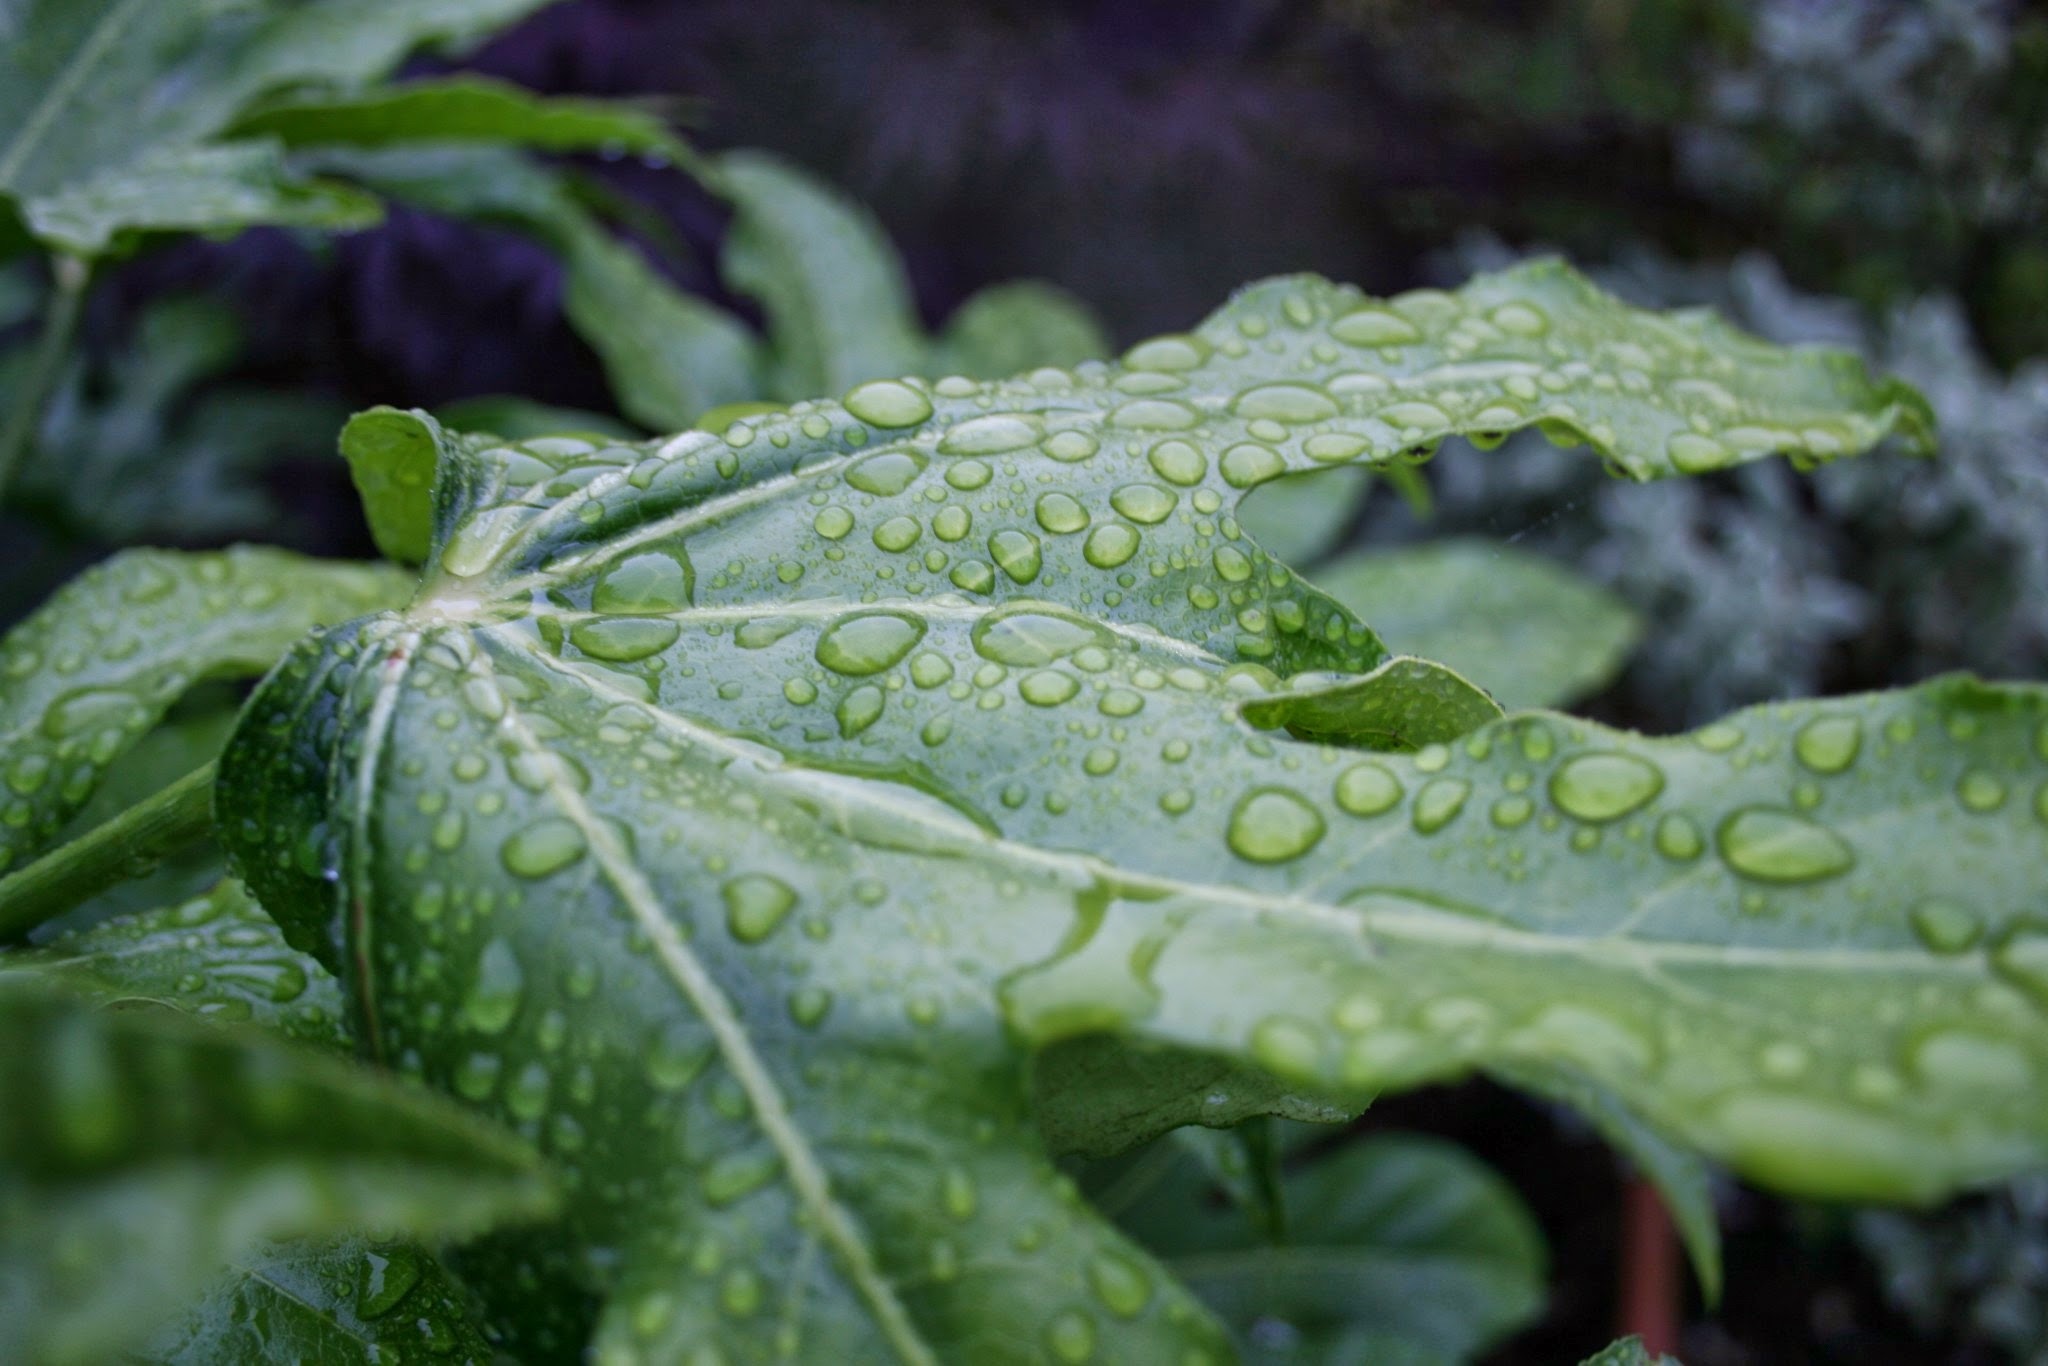
plant, leaf, flower, green, herb, produce, vegetable, botany, garden, flora, close up, macro photography, flowering plant, annual plant, land plant